Marcus Garvey Park

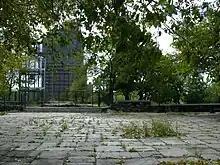
On top of the mount in Marcus Garvey Park, fire watchtower is seen on the left

Before the European settlements, the rocky hill of Manhattan mica-schist was used by the Native Americans as a lookout station to see over the entire island. The nearness of the Harlem River made Slang Berg a militarily strategic location.